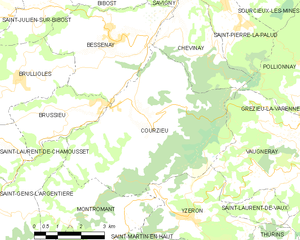
Carte des communes françaises